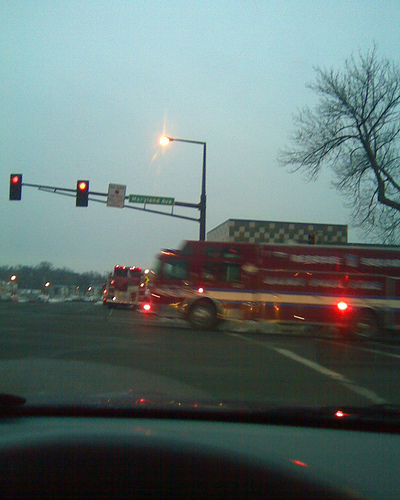
Red fire truck driving through a red traffic light.

A fire truck is crossing a street intersection.